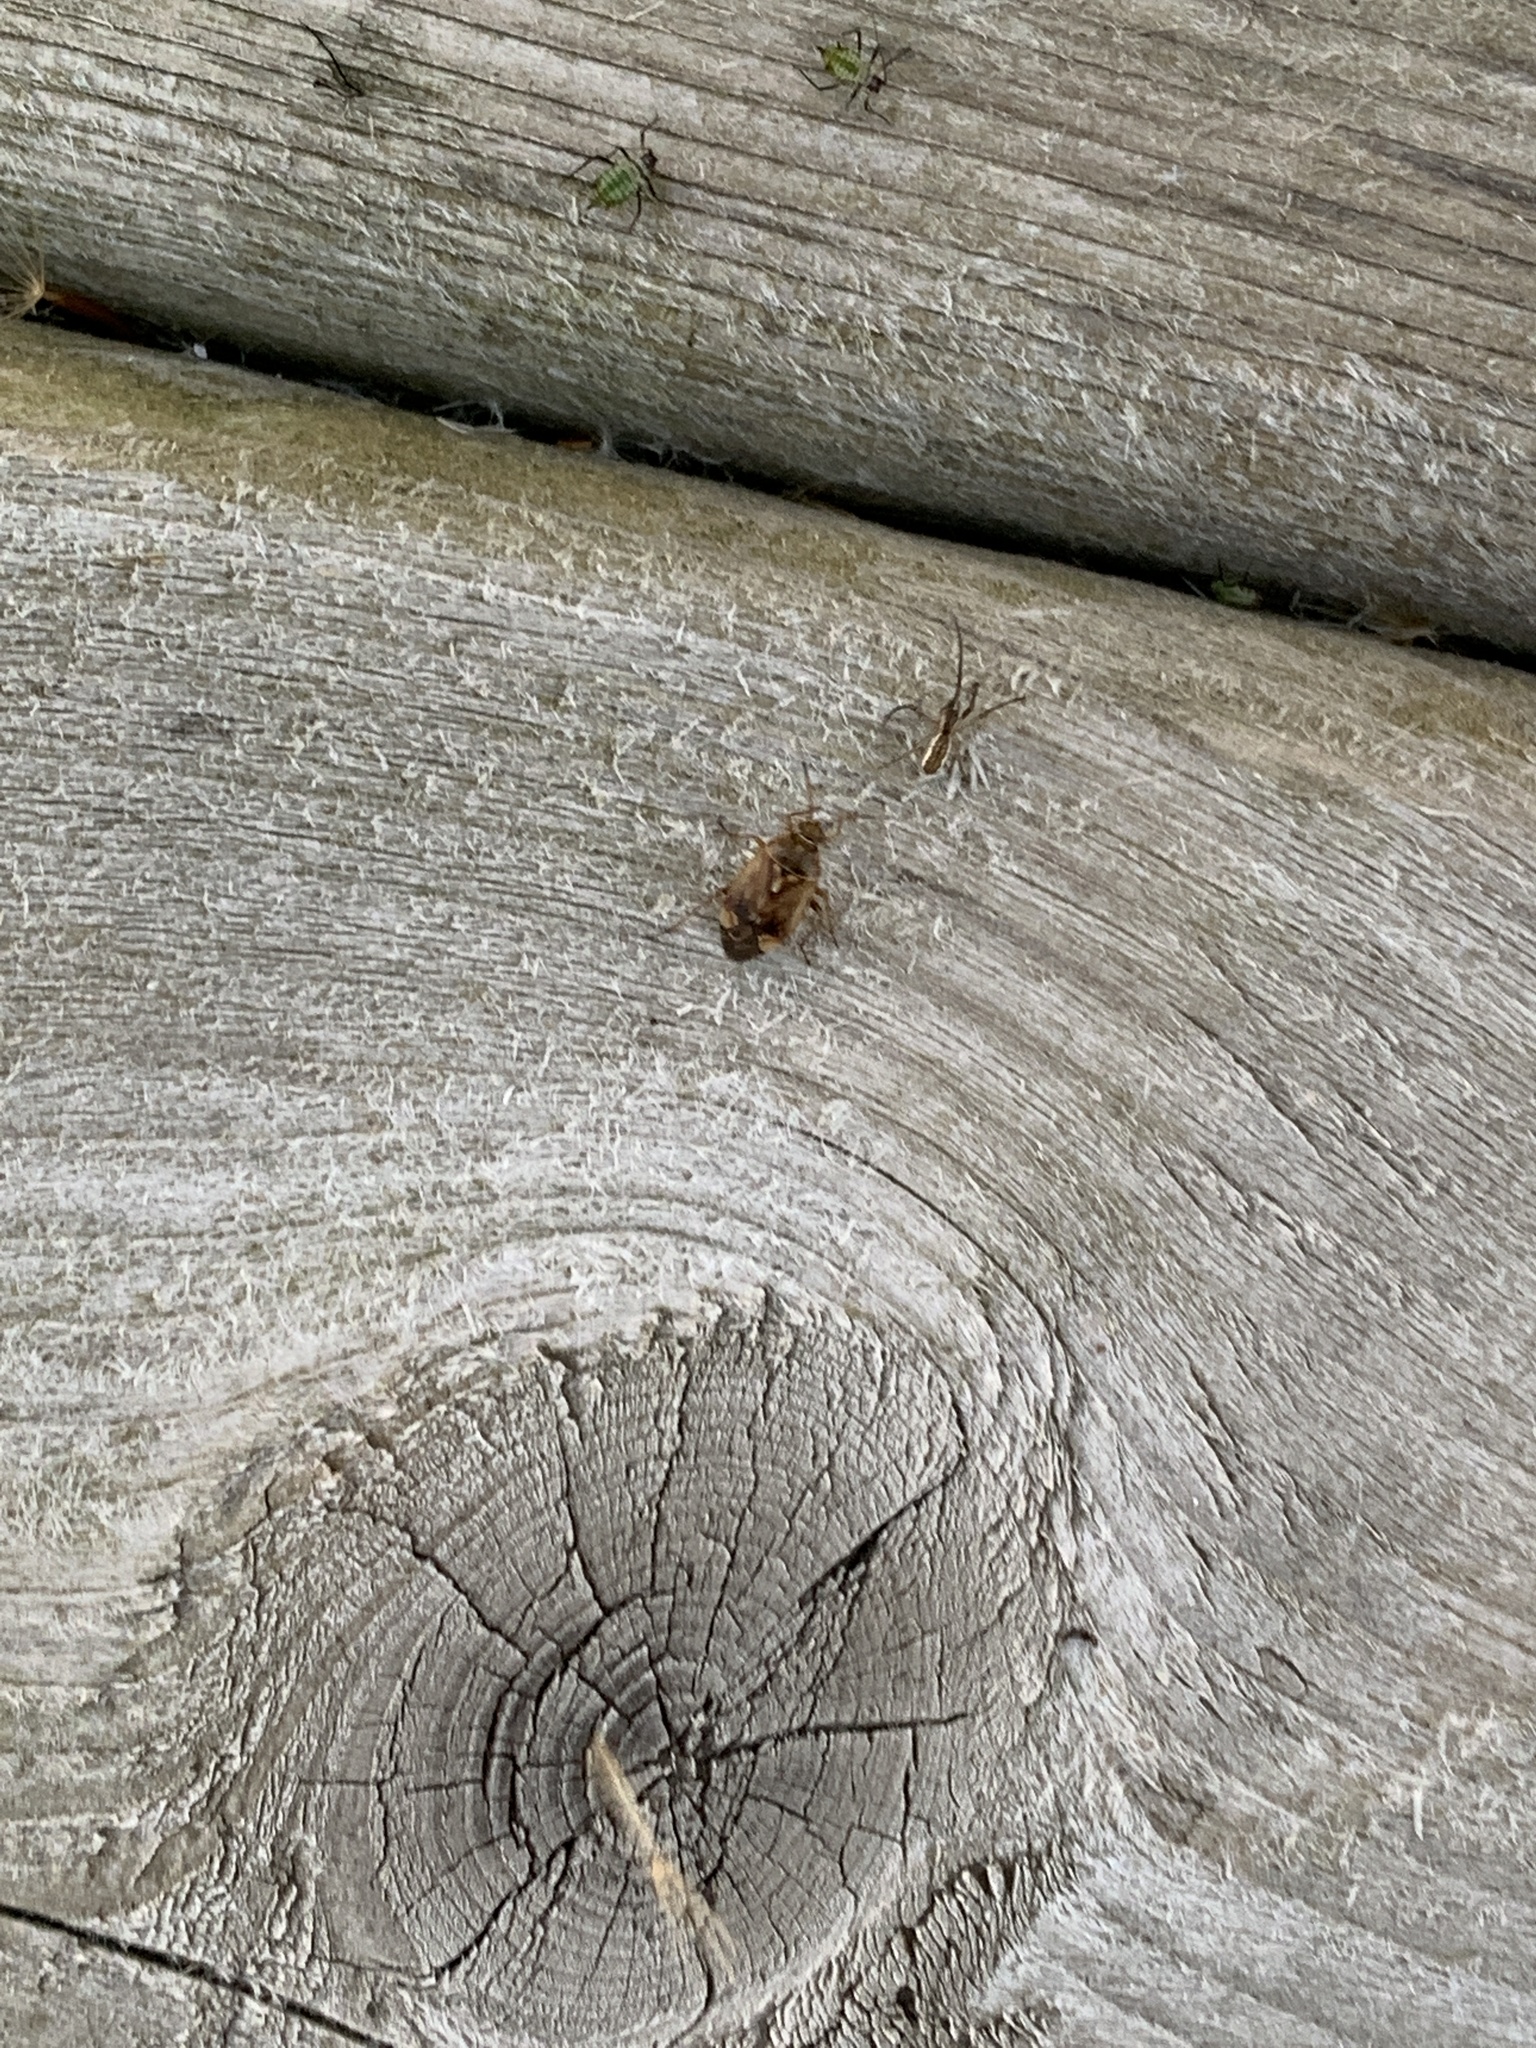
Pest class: lygus_bug